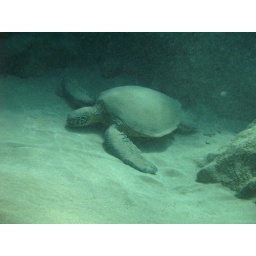
a green sea turtle asleep in the sand.....